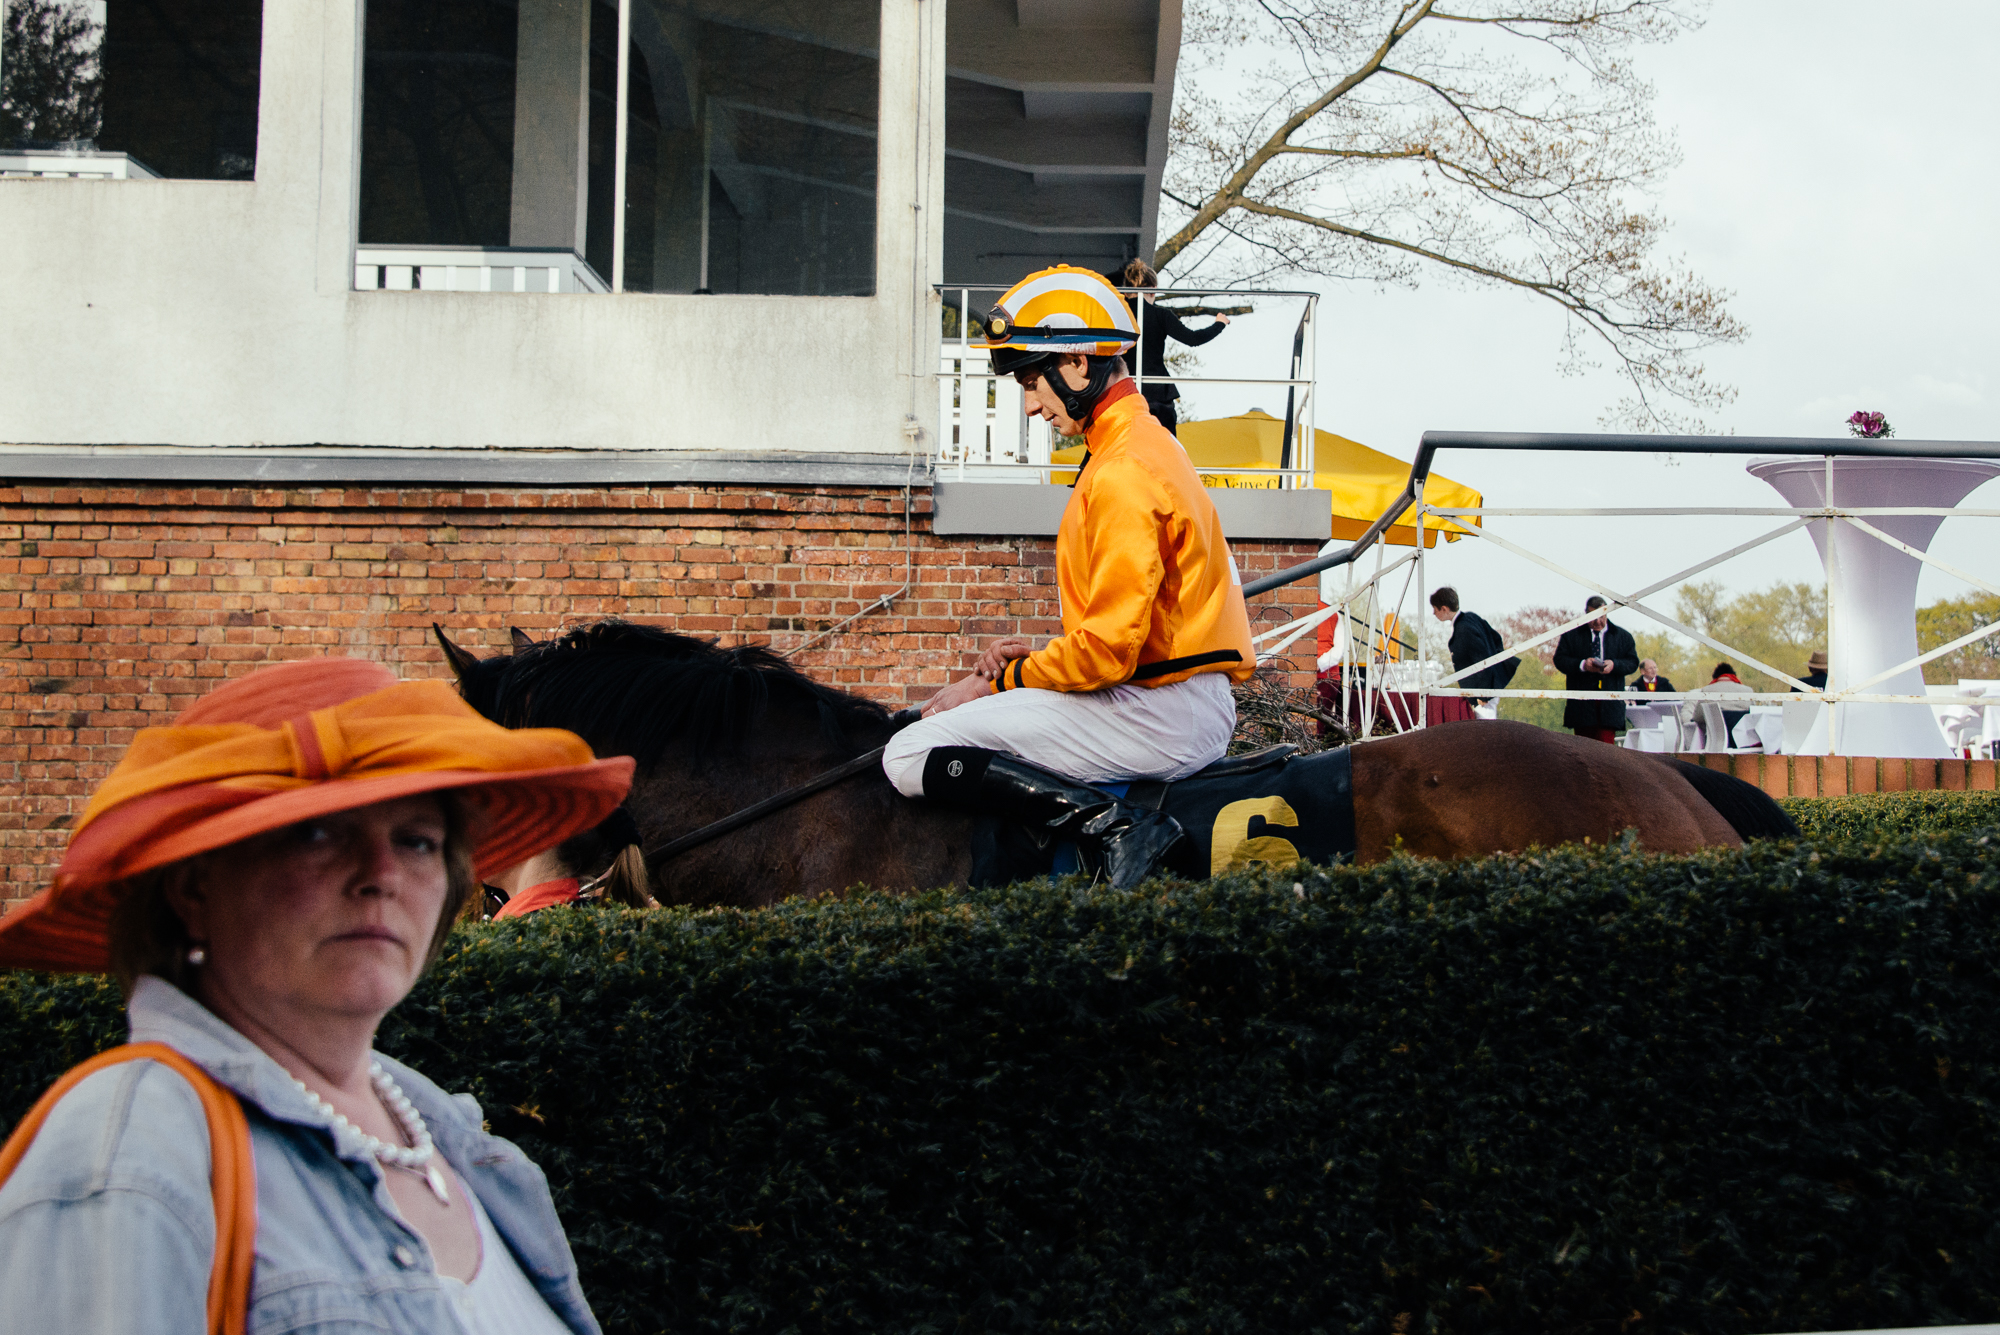
people, street, horse, streetphotography, candid, berlin, jockey, streetphoto, strase, strasenfotografie, nikond800, strasenfoto, streetpassionaward, schirrmacher, racecourse, hoppegarten